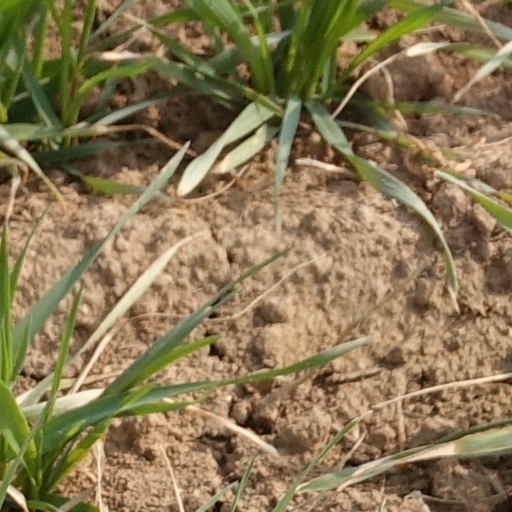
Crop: wheat